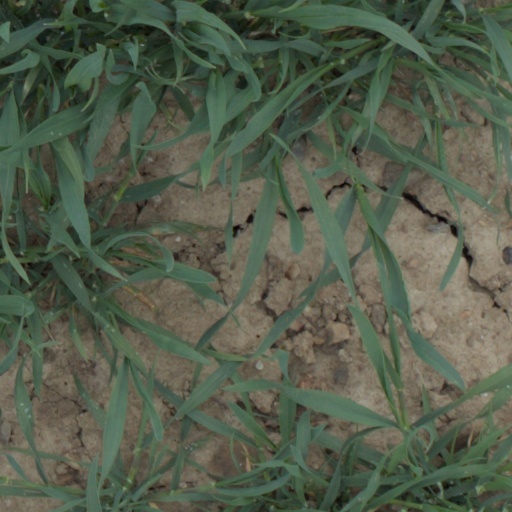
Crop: wheat